Eva Bonnier

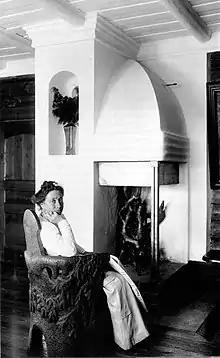
Eva Bonnier, 1905

After about 1900 Bonnier fell silent as an artist and devoted herself to her philanthropic work, enabled through her inherited wealth. She established a foundation for the beautification of Stockholm, which in its first years financed paintings and sculptures for public places and institutions, such as the Royal Library, Stockholm University, and several Stockholm schools. The foundation remains active.